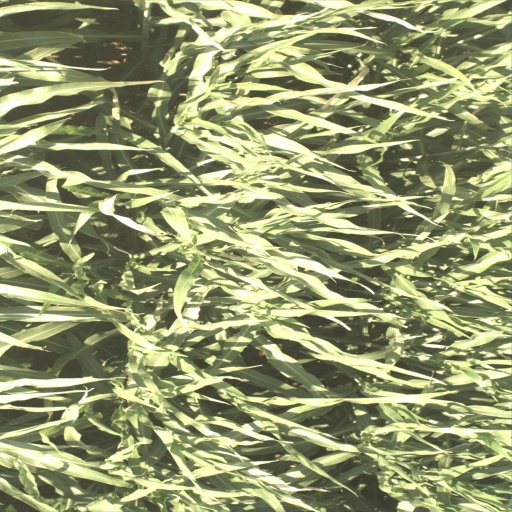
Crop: sorghum